Susannah Melvoin

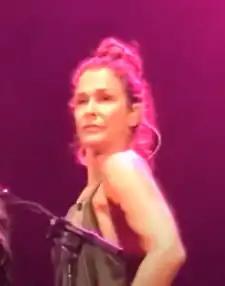

Susannah Melvoin (born January 26, 1964) is an American vocalist and songwriter. Melvoin is best known for her association with Prince in the mid-1980s. Melvoin comes from a musical family and is the twin sister of musician Wendy Melvoin, sister of Jonathan Melvoin (former touring keyboardist with the Smashing Pumpkins), and daughter of jazz pianist (and former NARAS president) Michael Melvoin.